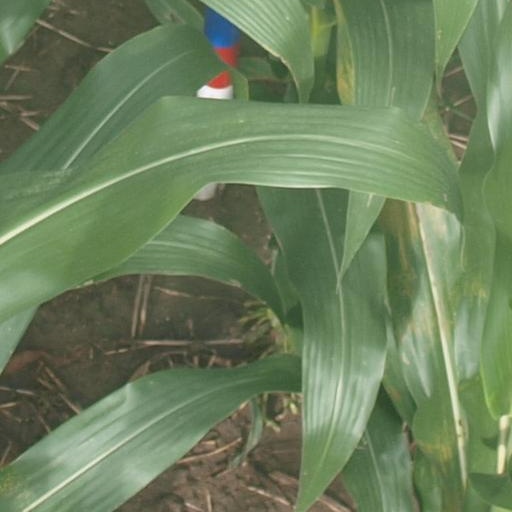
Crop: maize; corn